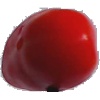
Label: Tomato 2